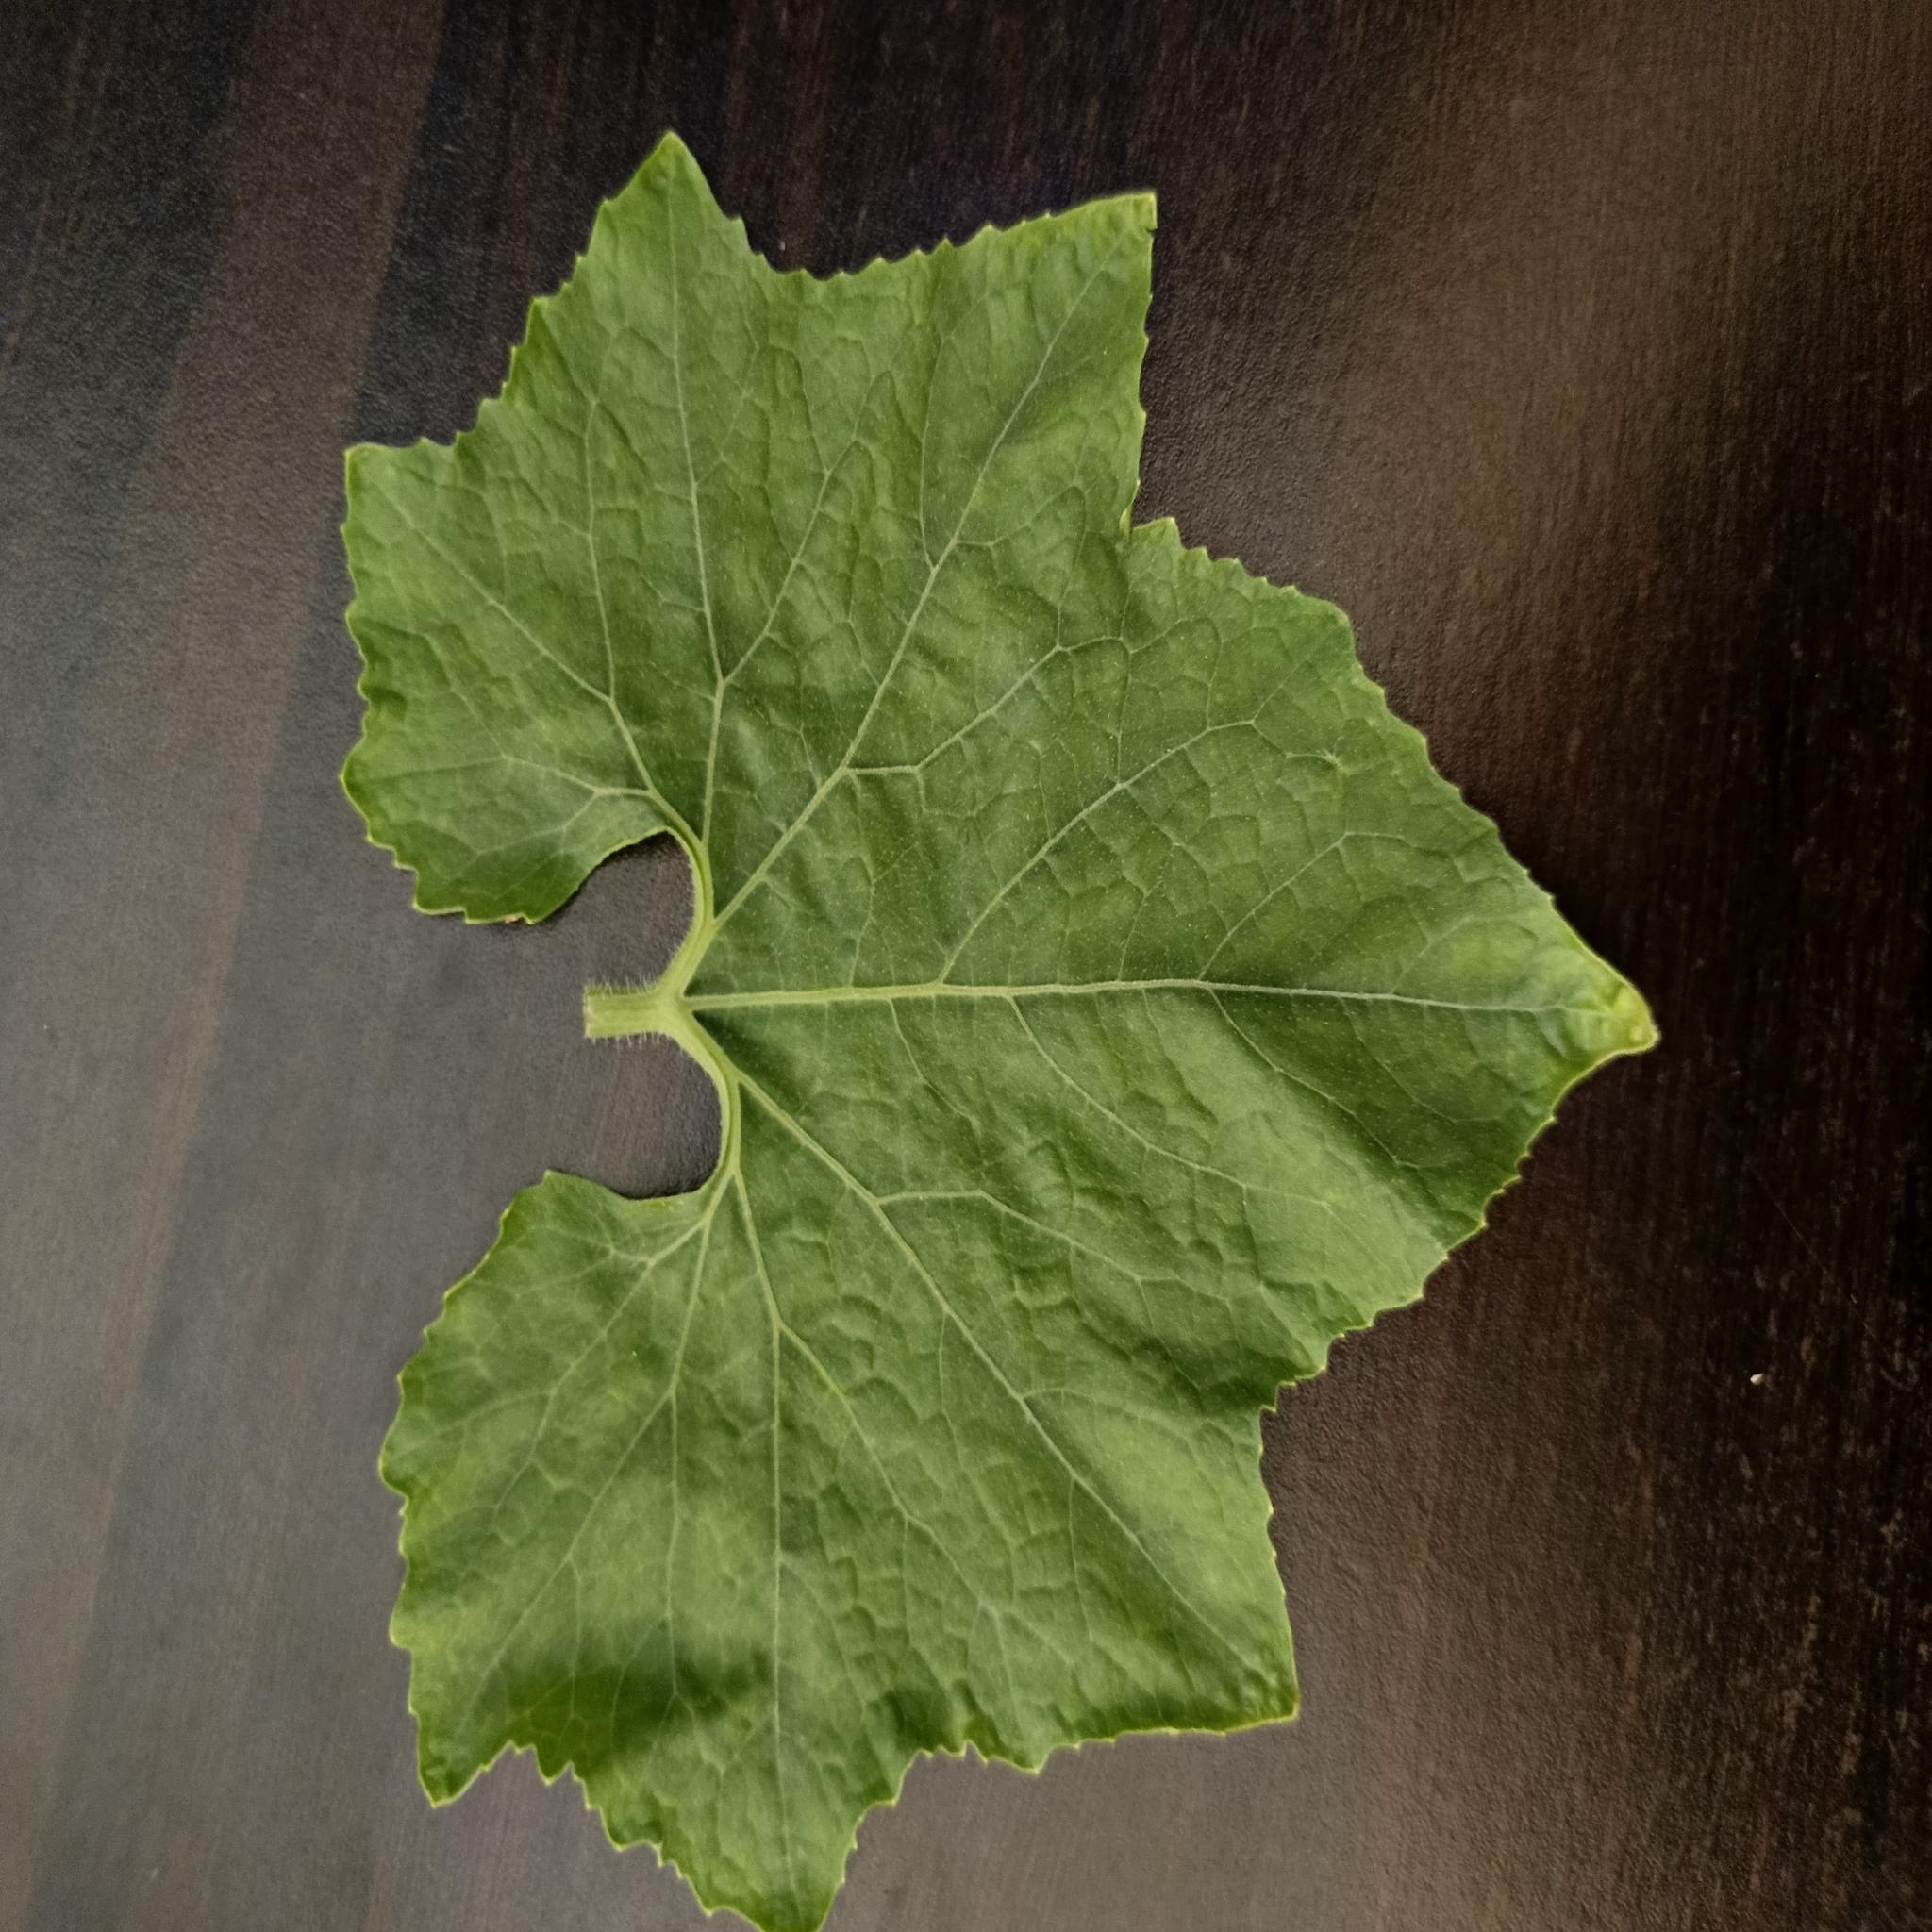
Label: Healthy